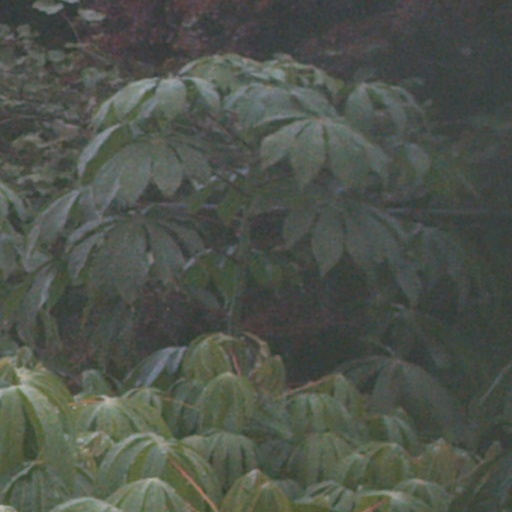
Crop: cassava